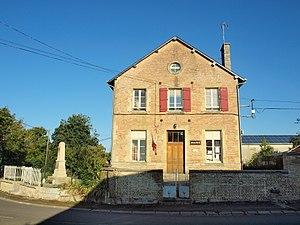
Chuffilly-Roche (Ardennes, France)
Chuffilly-Roche est une commune française, située dans le département des Ardennes en région Grand Est.